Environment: real
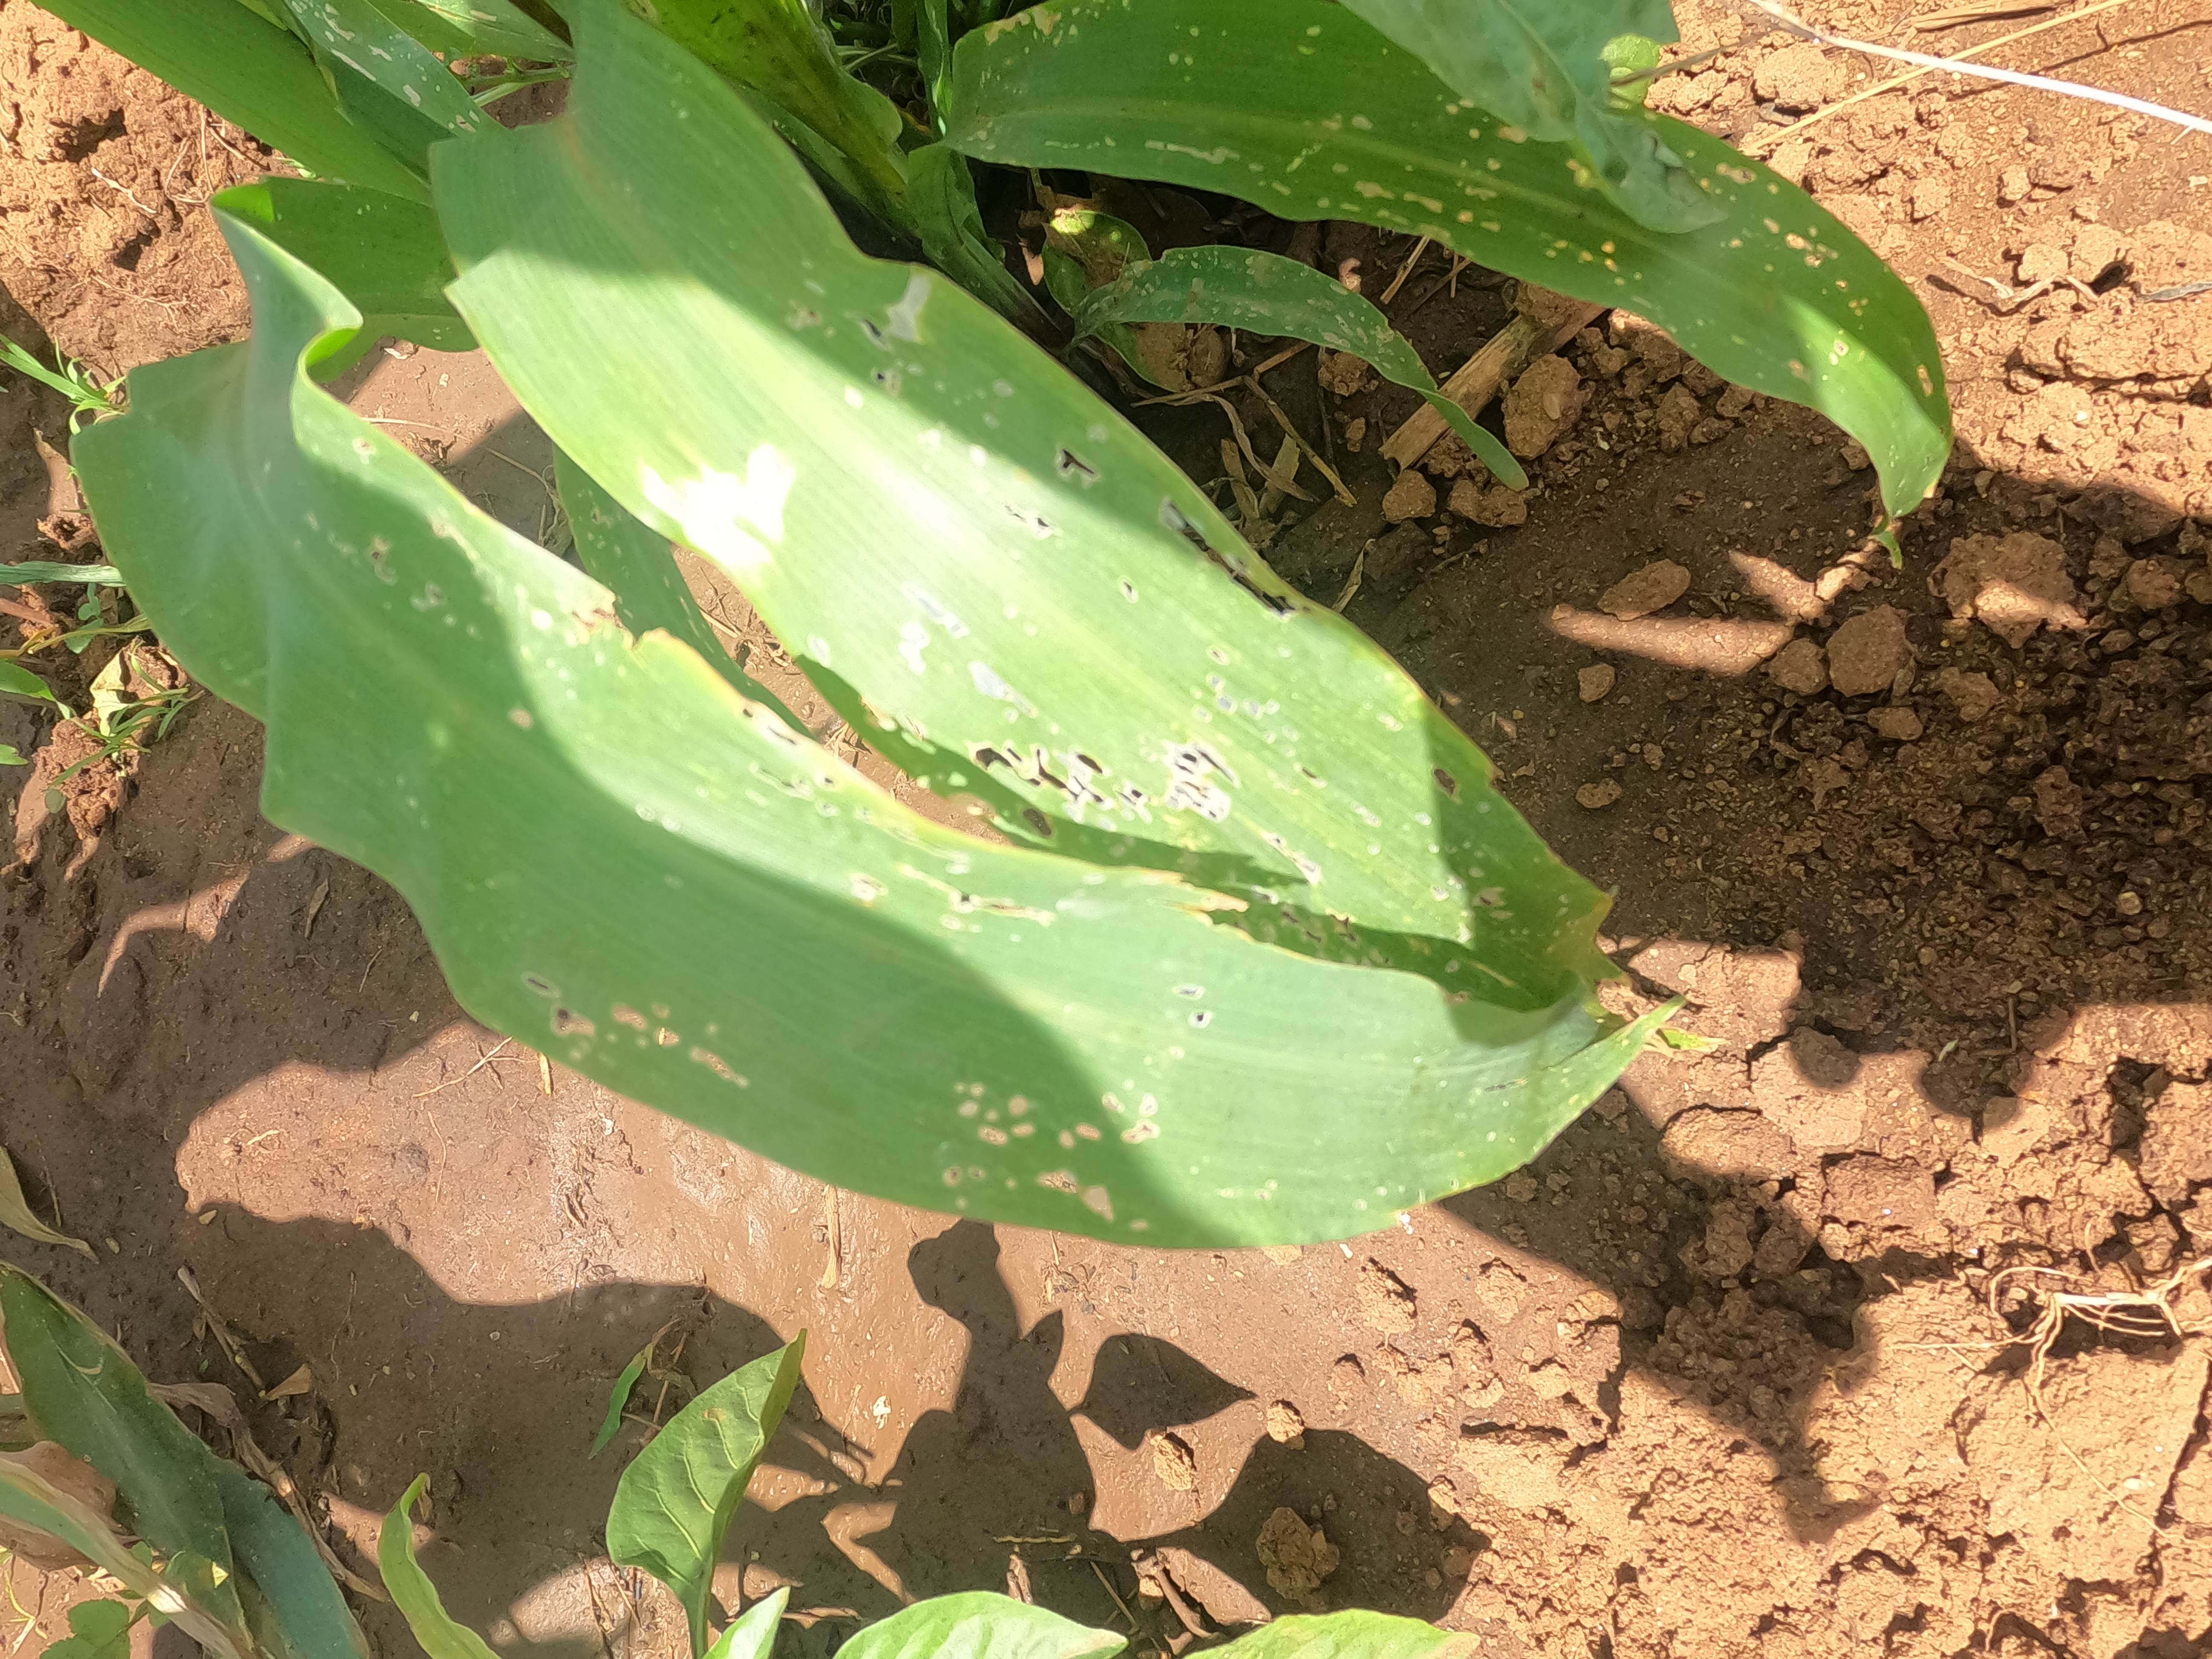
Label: fall_armyworm